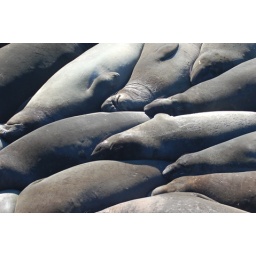
These are elephant seals sleeping on the beach in Big Sur.